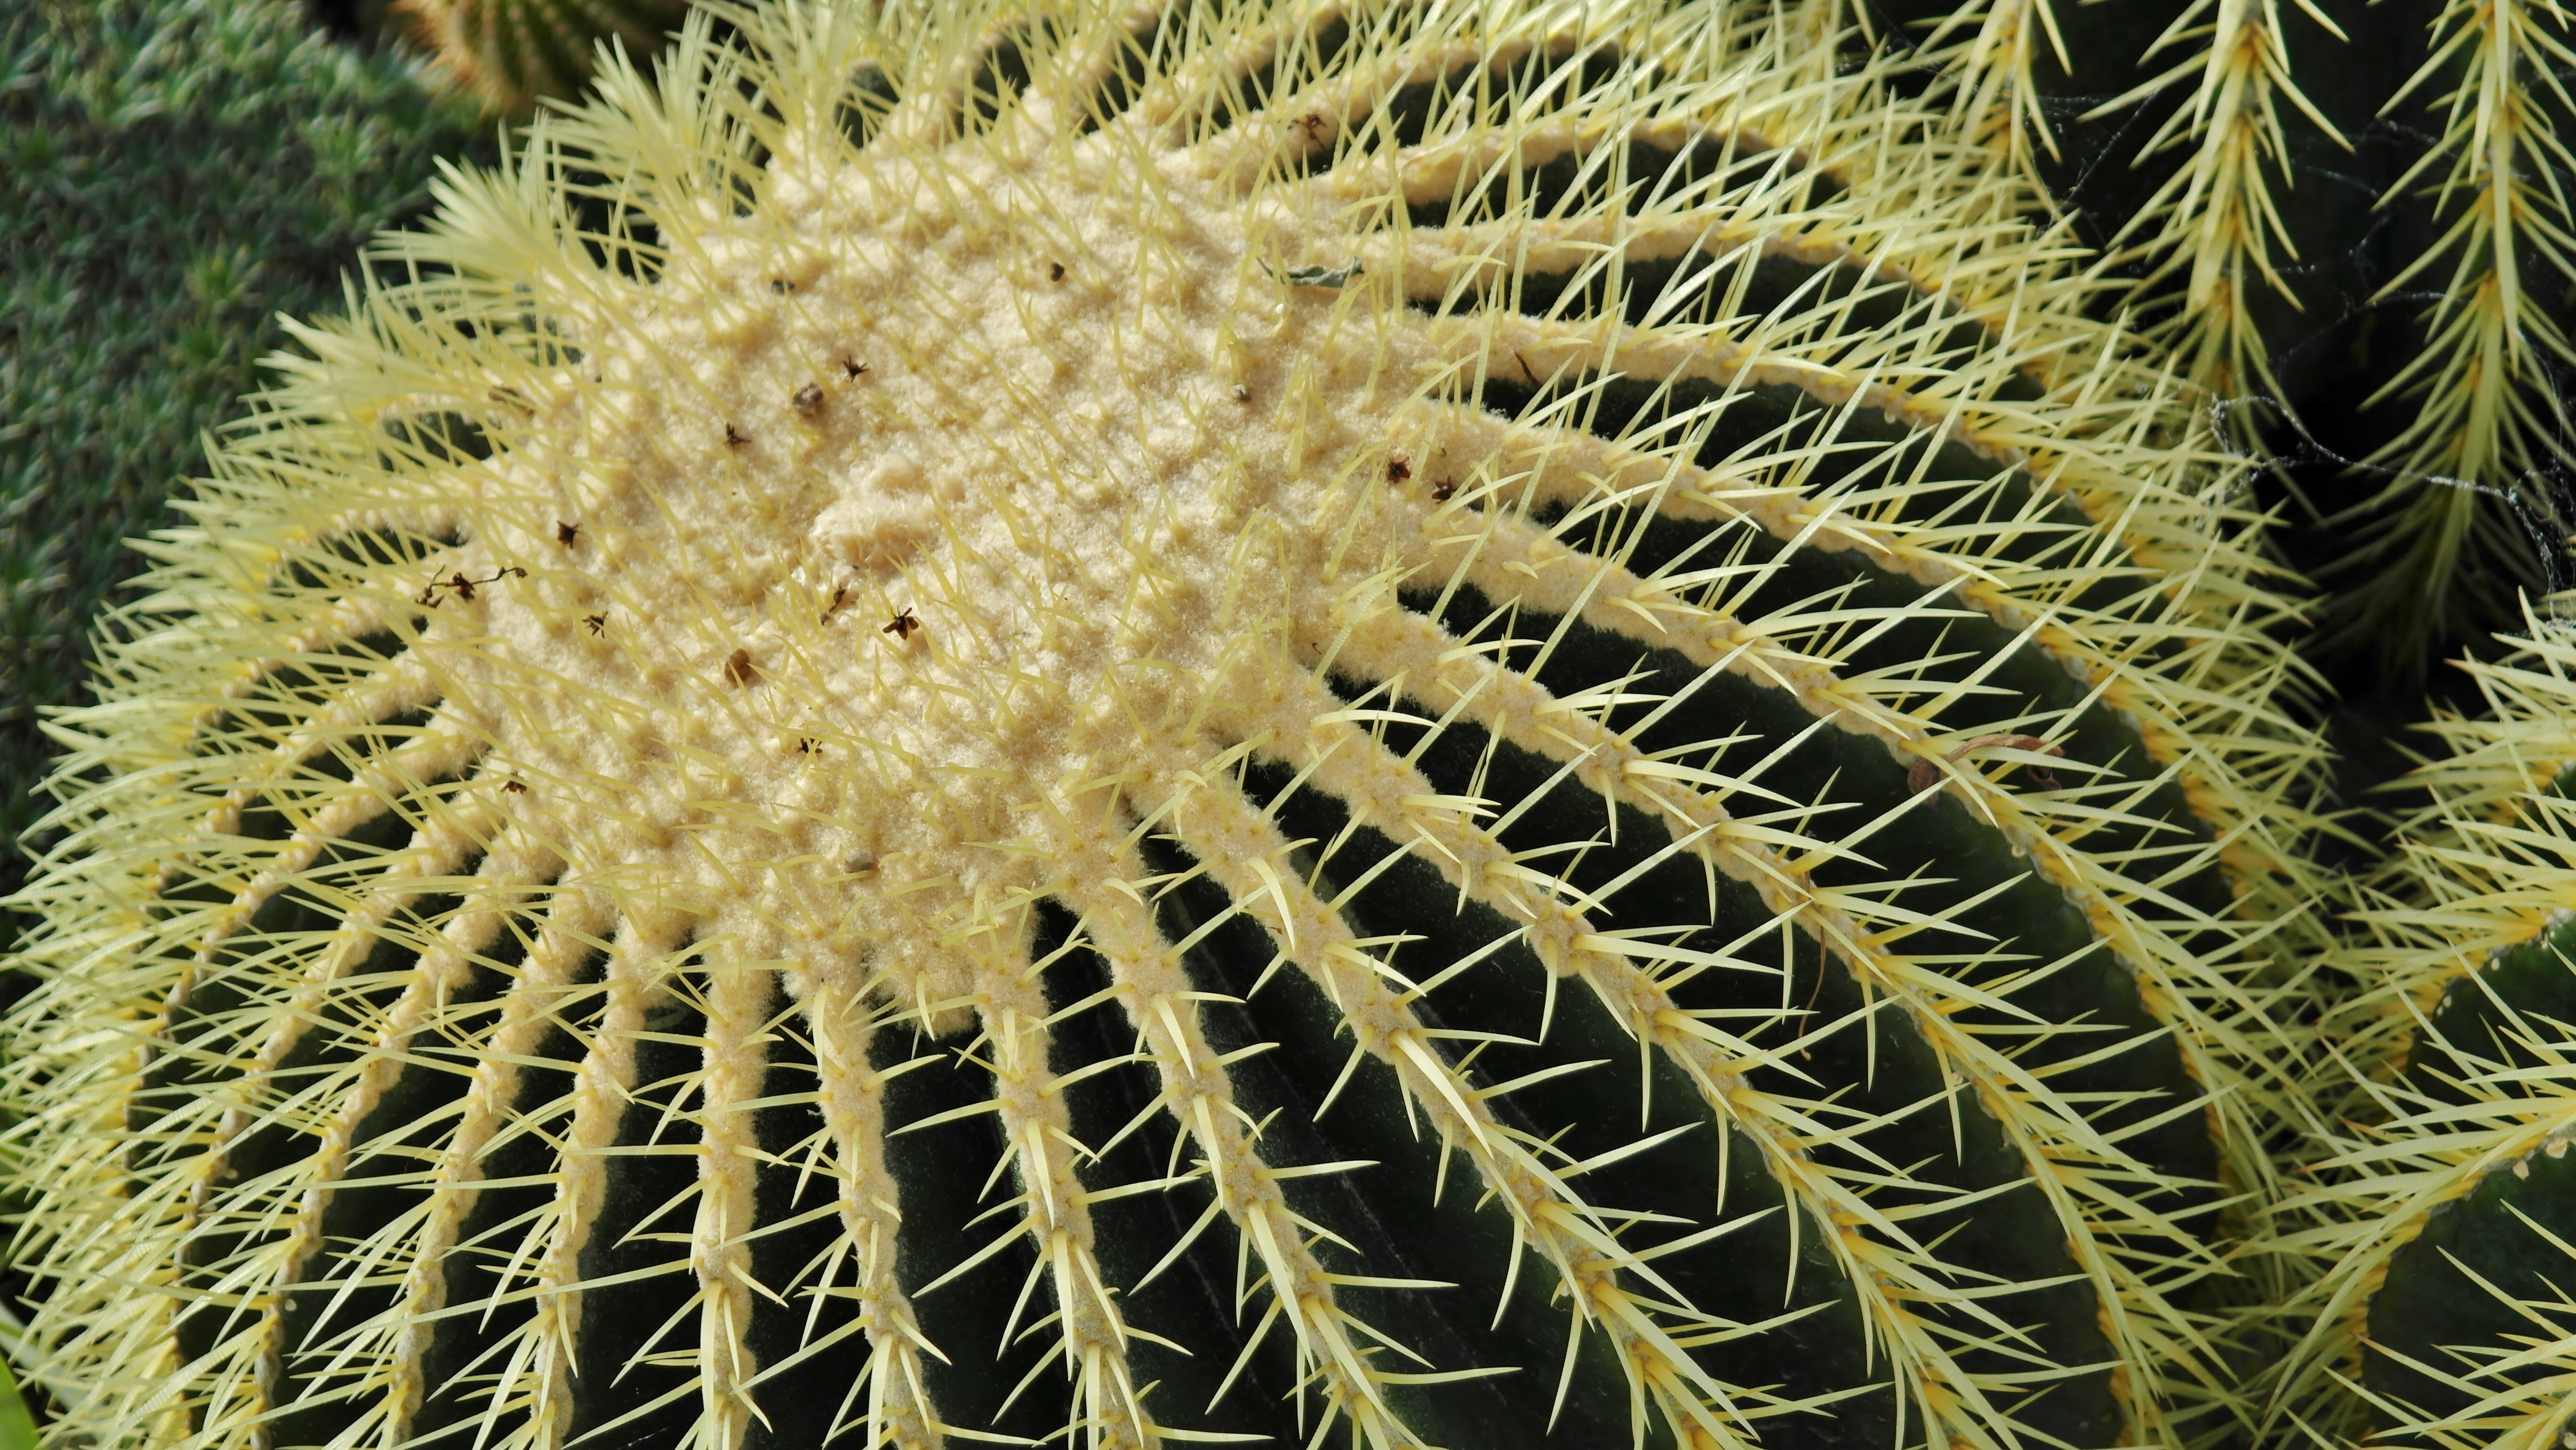
prickly, cactus, plant, flower, green, botany, close, flora, thorns, caryophyllales, spur, ball cactus, flowering plant, mother in law chair, echinocaktus, goldkugelkatus, echinokakteen, plant stem, land plant, thorns spines and prickles, hedgehog cactus